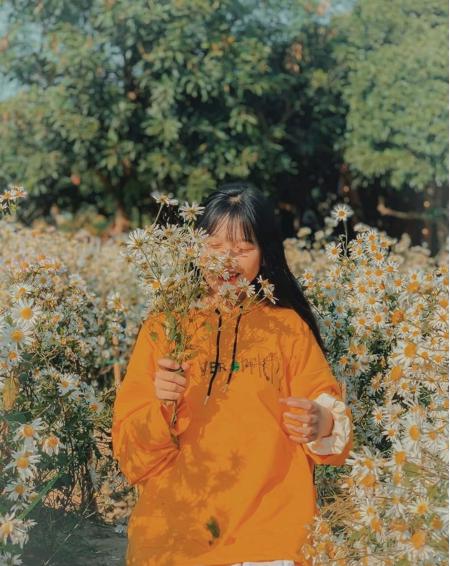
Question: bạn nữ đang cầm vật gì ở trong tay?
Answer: bạn nữ đang cầm một bó hoa